Pyometra

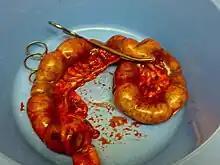
A canine pyometric uterus immediately after surgery to remove it. It is extremely distended with purulent material.

Pyometra or pyometritis is a uterine infection. Though it is most commonly known as a disease of the unaltered female dog, it is also a notable human disease. It is also seen in female cattle, horses, goats, sheep, swine, cats, rabbits, hamsters, ferrets, rats and guinea pigs. Pyometra is an important disease to be aware of for any dog or cat owner because of the sudden nature of the disease and the deadly consequences if left untreated. It has been compared to acute appendicitis in humans, because both are essentially empyemas within an abdominal organ.